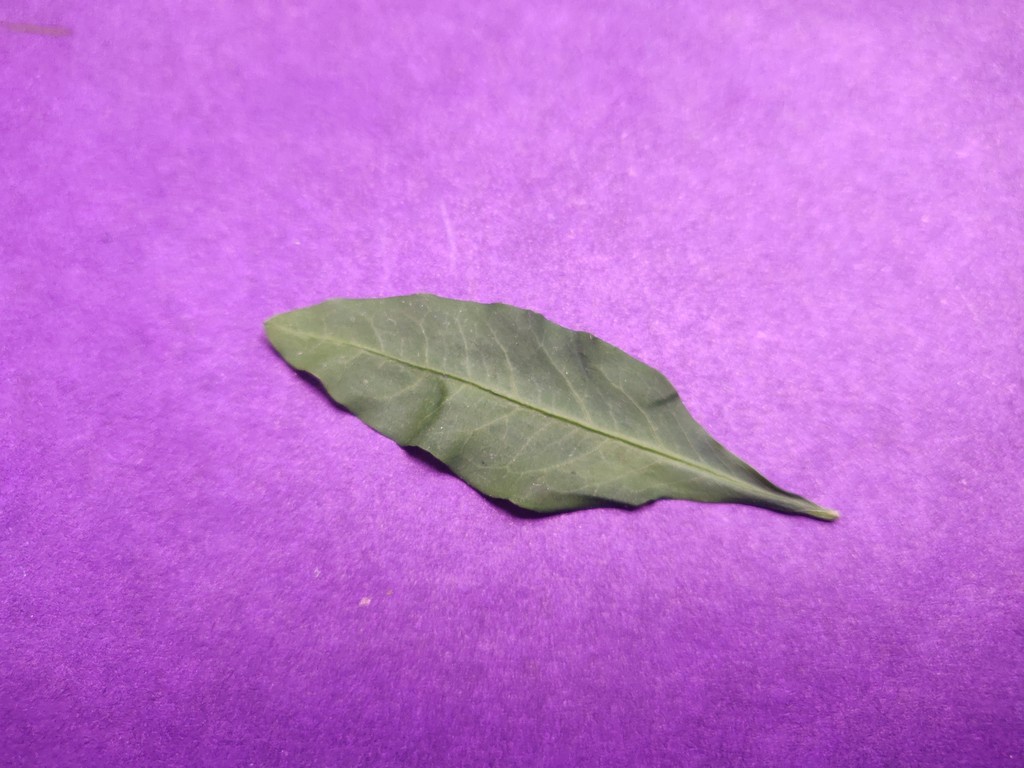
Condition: Healthy
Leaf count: single
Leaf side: front